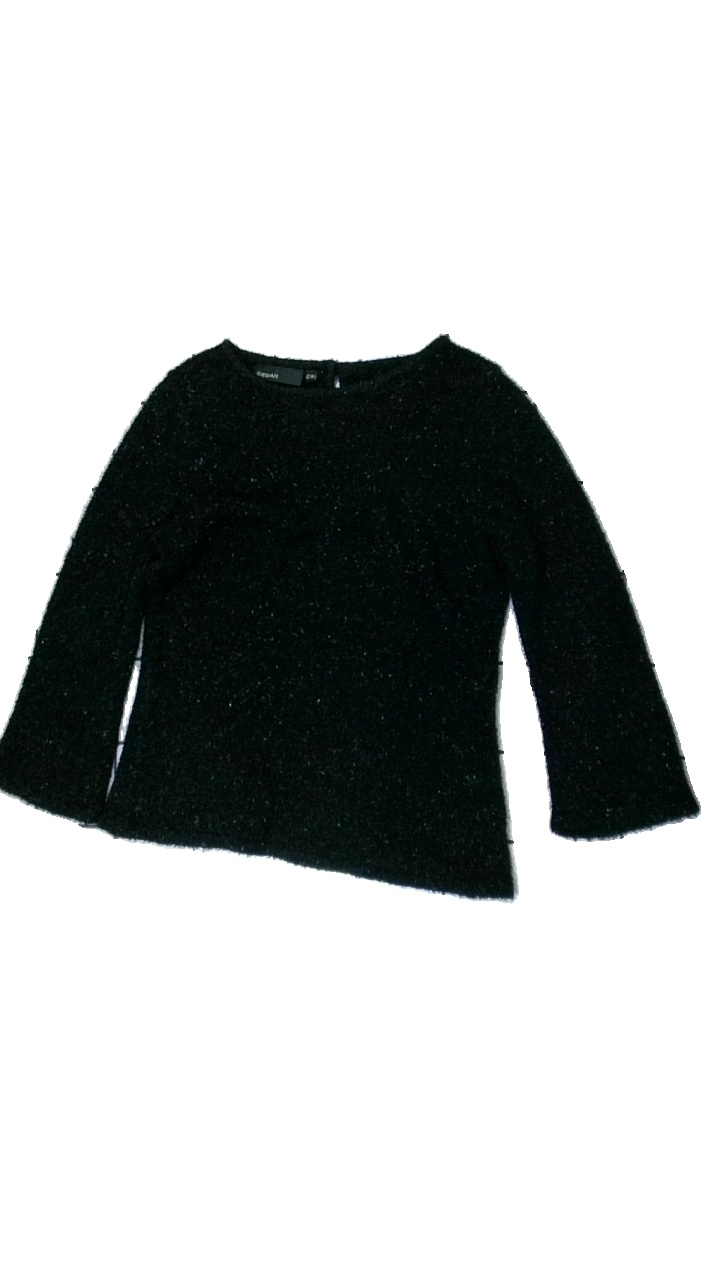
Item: Tank Top (Ladies)
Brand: H&m
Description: rosa linne med volang runt halsen och ros fram, små fläckar längst ner
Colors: Pink
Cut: Regular
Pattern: Other
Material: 100% viscose
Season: All
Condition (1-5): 4
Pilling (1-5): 5
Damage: fläckar
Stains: Minor
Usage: Reuse
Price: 50-100